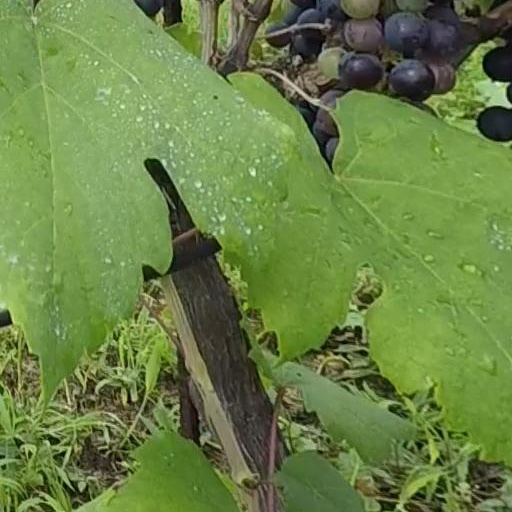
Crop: grape